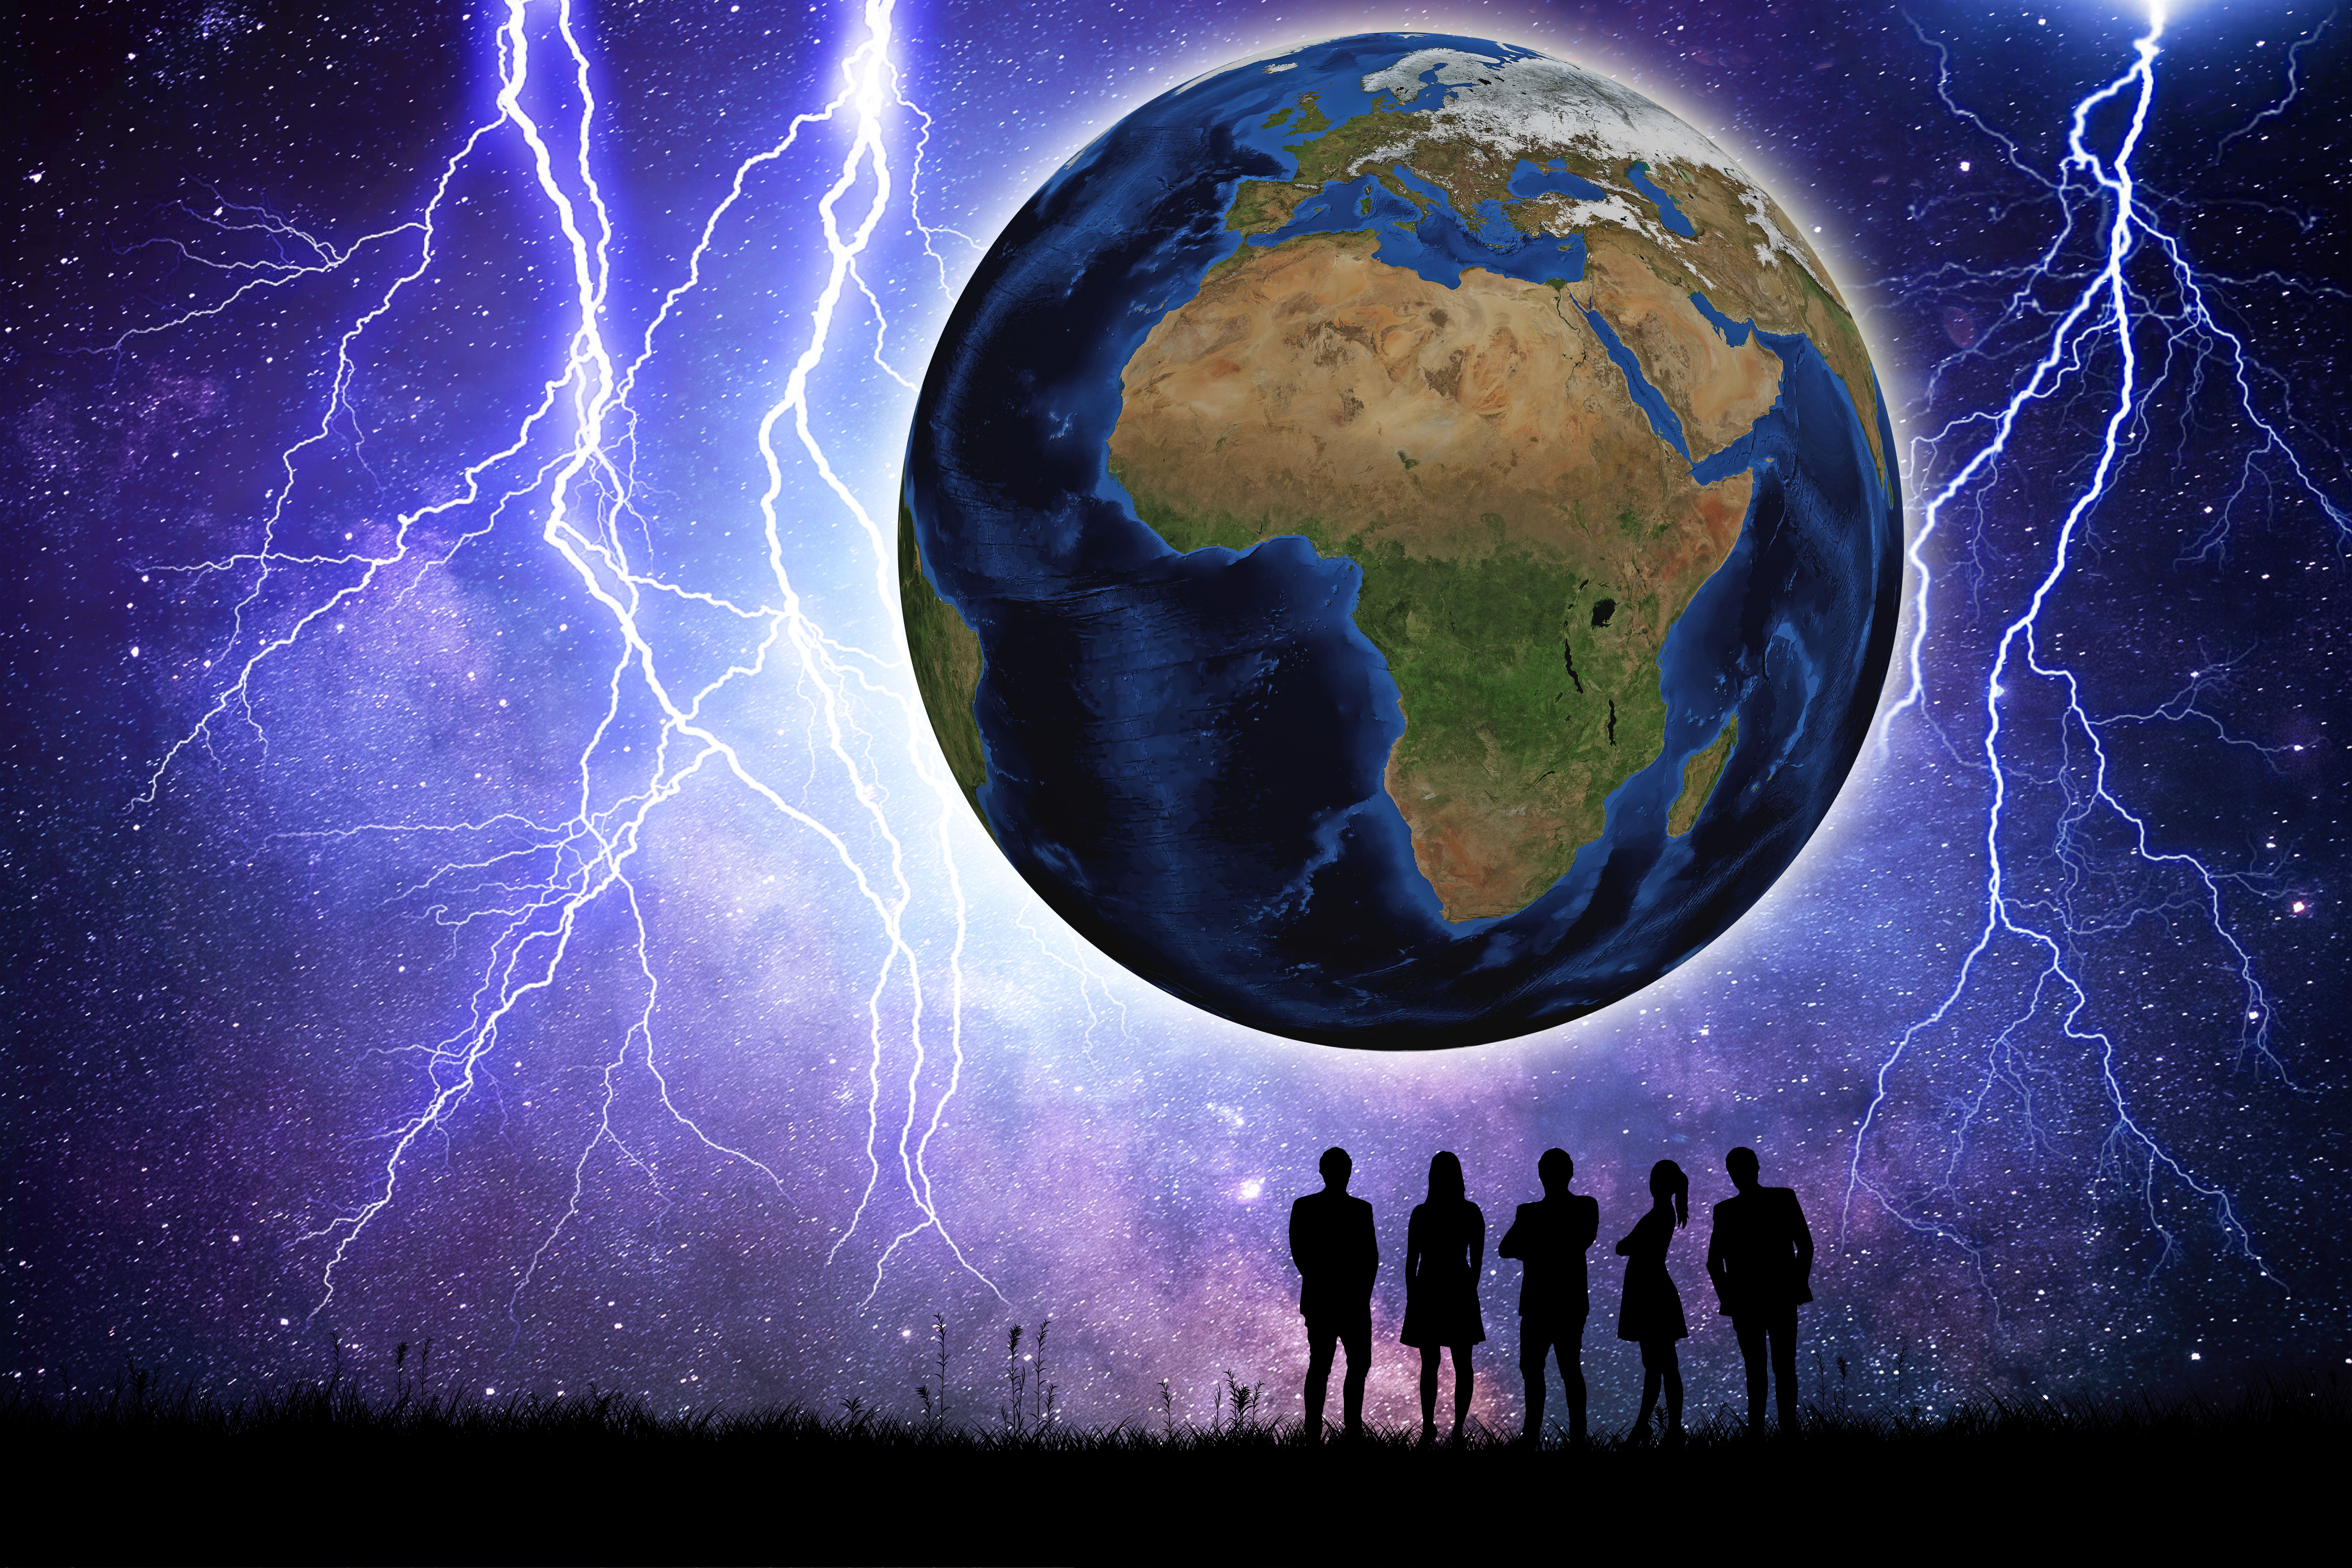
world, people, silhouette, lightning, night, fantasy, design, nature, earth, atmosphere, sky, planet, computer wallpaper, outer space, space, astronomical object, universe, energy